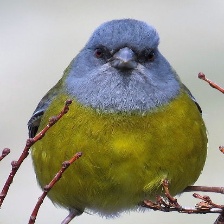
Species: PATAGONIAN SIERRA FINCH
Scientific name: PHRYGILUS PATAGONICUS
ImageNet parent category: house_finch